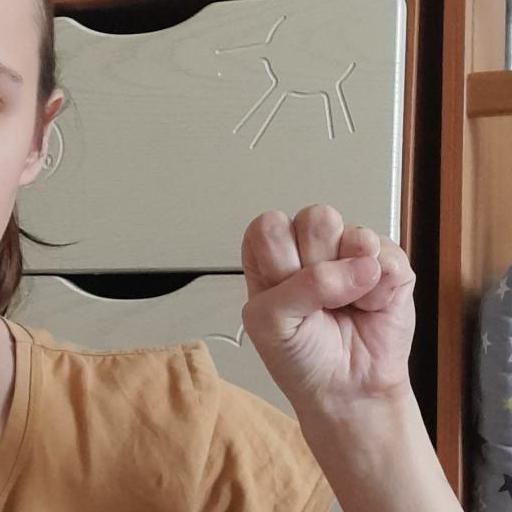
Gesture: fist